University Park, Uppsala

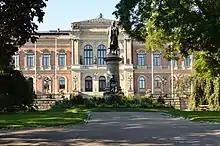
University Park, view towards the Geijer monument and the University Main Building.

University Park, is a public park in central Uppsala in Sweden, situated in the historical Fjärdingen district close to Uppsala Cathedral.